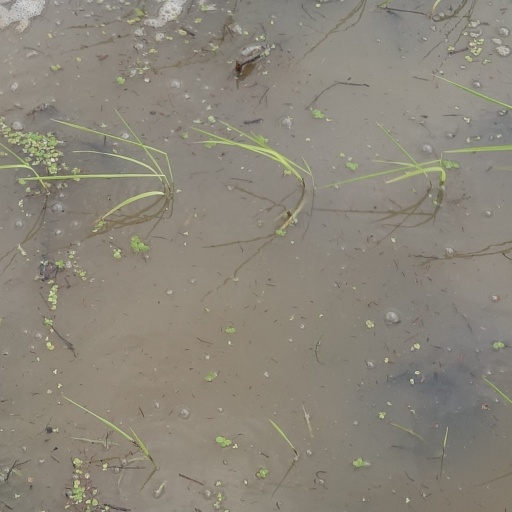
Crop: rice